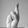
ASL letter: R